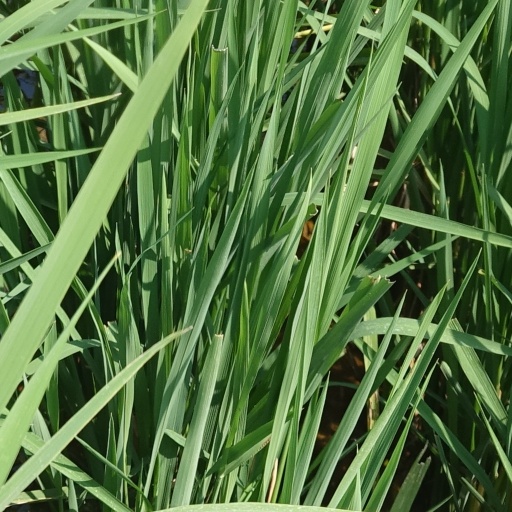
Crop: rice